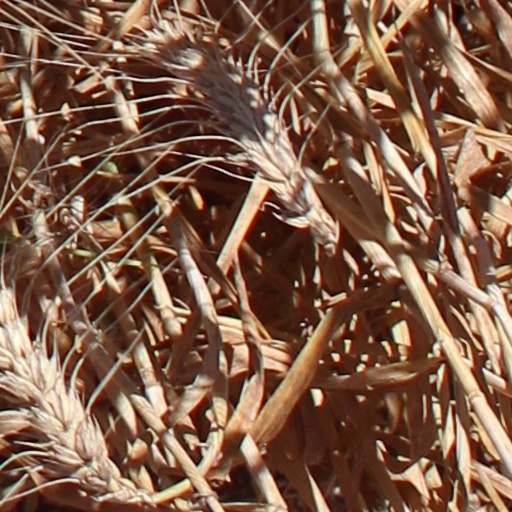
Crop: wheat